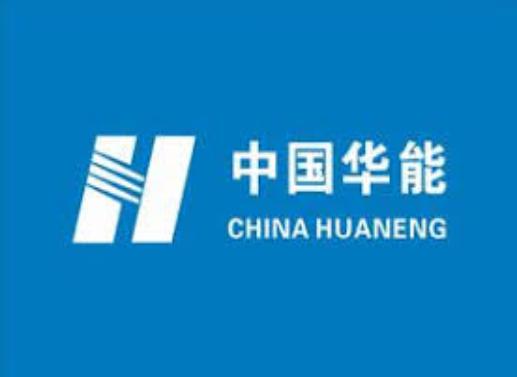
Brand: HuaNeng
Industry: Others